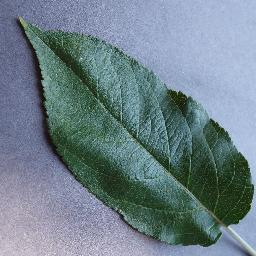
Label: Apple___healthy